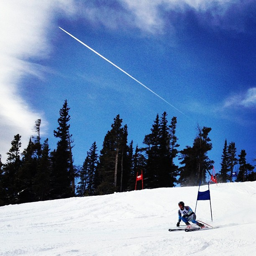
a skiier goes fast down a slope on a nice day
A skier slaloms down a steep snowy mountain.
A skier passes a flag during a downhill run.
A person is skiing down a large snowy slope.
A person on skis with trees and blue sky.